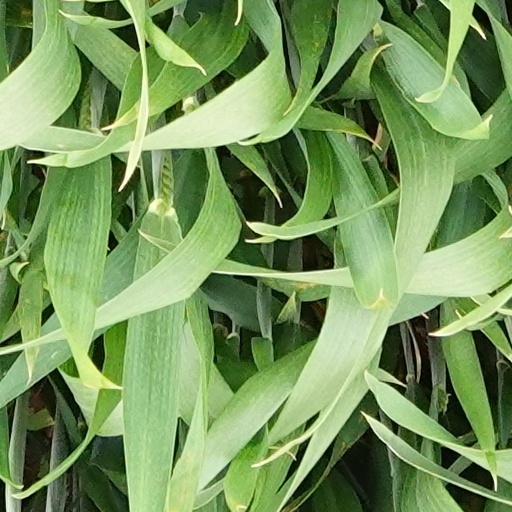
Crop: wheat